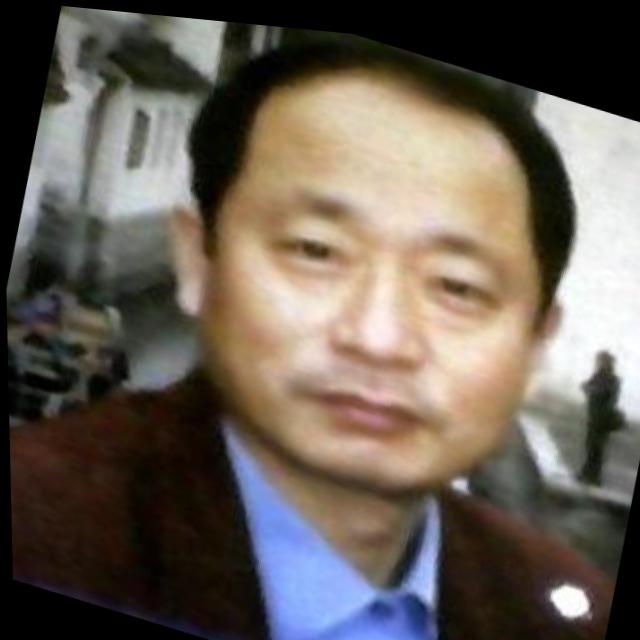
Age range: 45-64